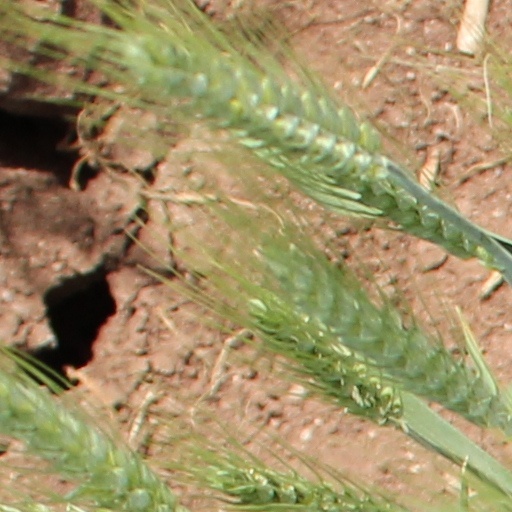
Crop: wheat